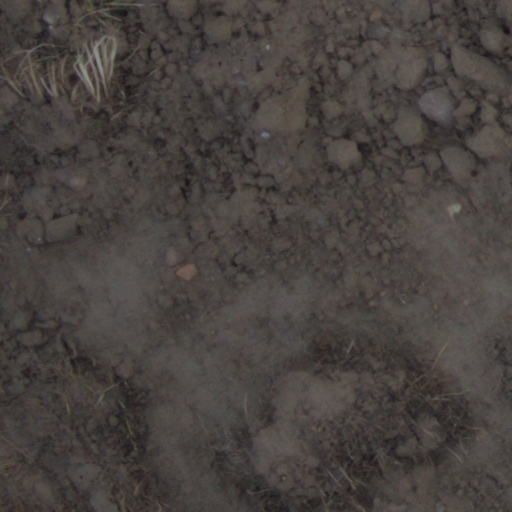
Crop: wheat